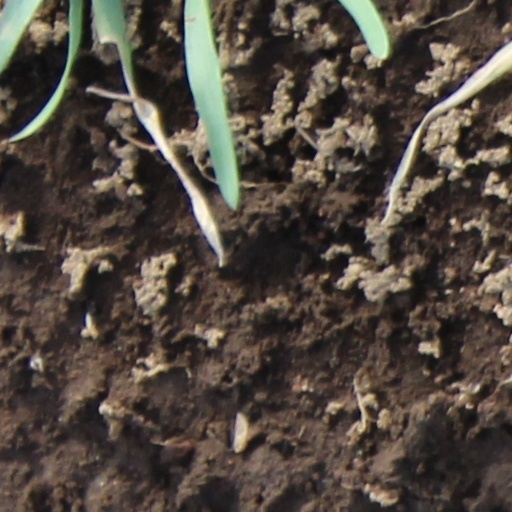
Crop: wheat